Udta Punjab

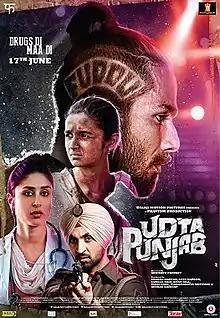
Theatrical release poster

Udta Punjab is a 2016 Indian Hindi-language crime drama film written and directed by Abhishek Chaubey, co-written by Sudip Sharma, and produced by Shobha Kapoor, Ekta Kapoor, Sameer Nair and Aman Gill under Balaji Motion Pictures in association with Anurag Kashyap, Vikas Bahl and Vikramaditya Motwane under Phantom Films. Loosely based on and revolving around the drug abuse by the youth population in the Indian state of Punjab and the various conspiracies surrounding it, the film stars an ensemble cast of Shahid Kapoor, Alia Bhatt, Kareena Kapoor Khan and Diljit Dosanjh.